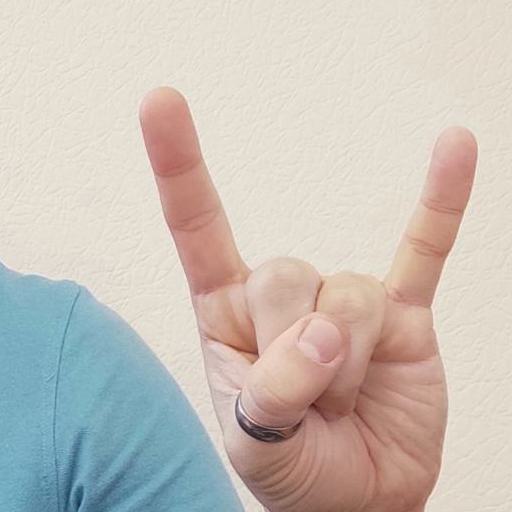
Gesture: rock